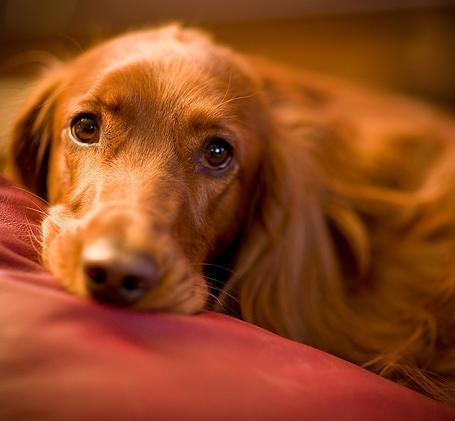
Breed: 207-n000011-Irish_setter